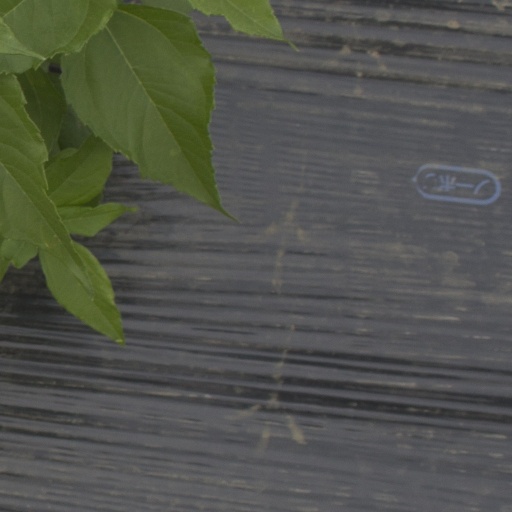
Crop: Jerusalem artichoke